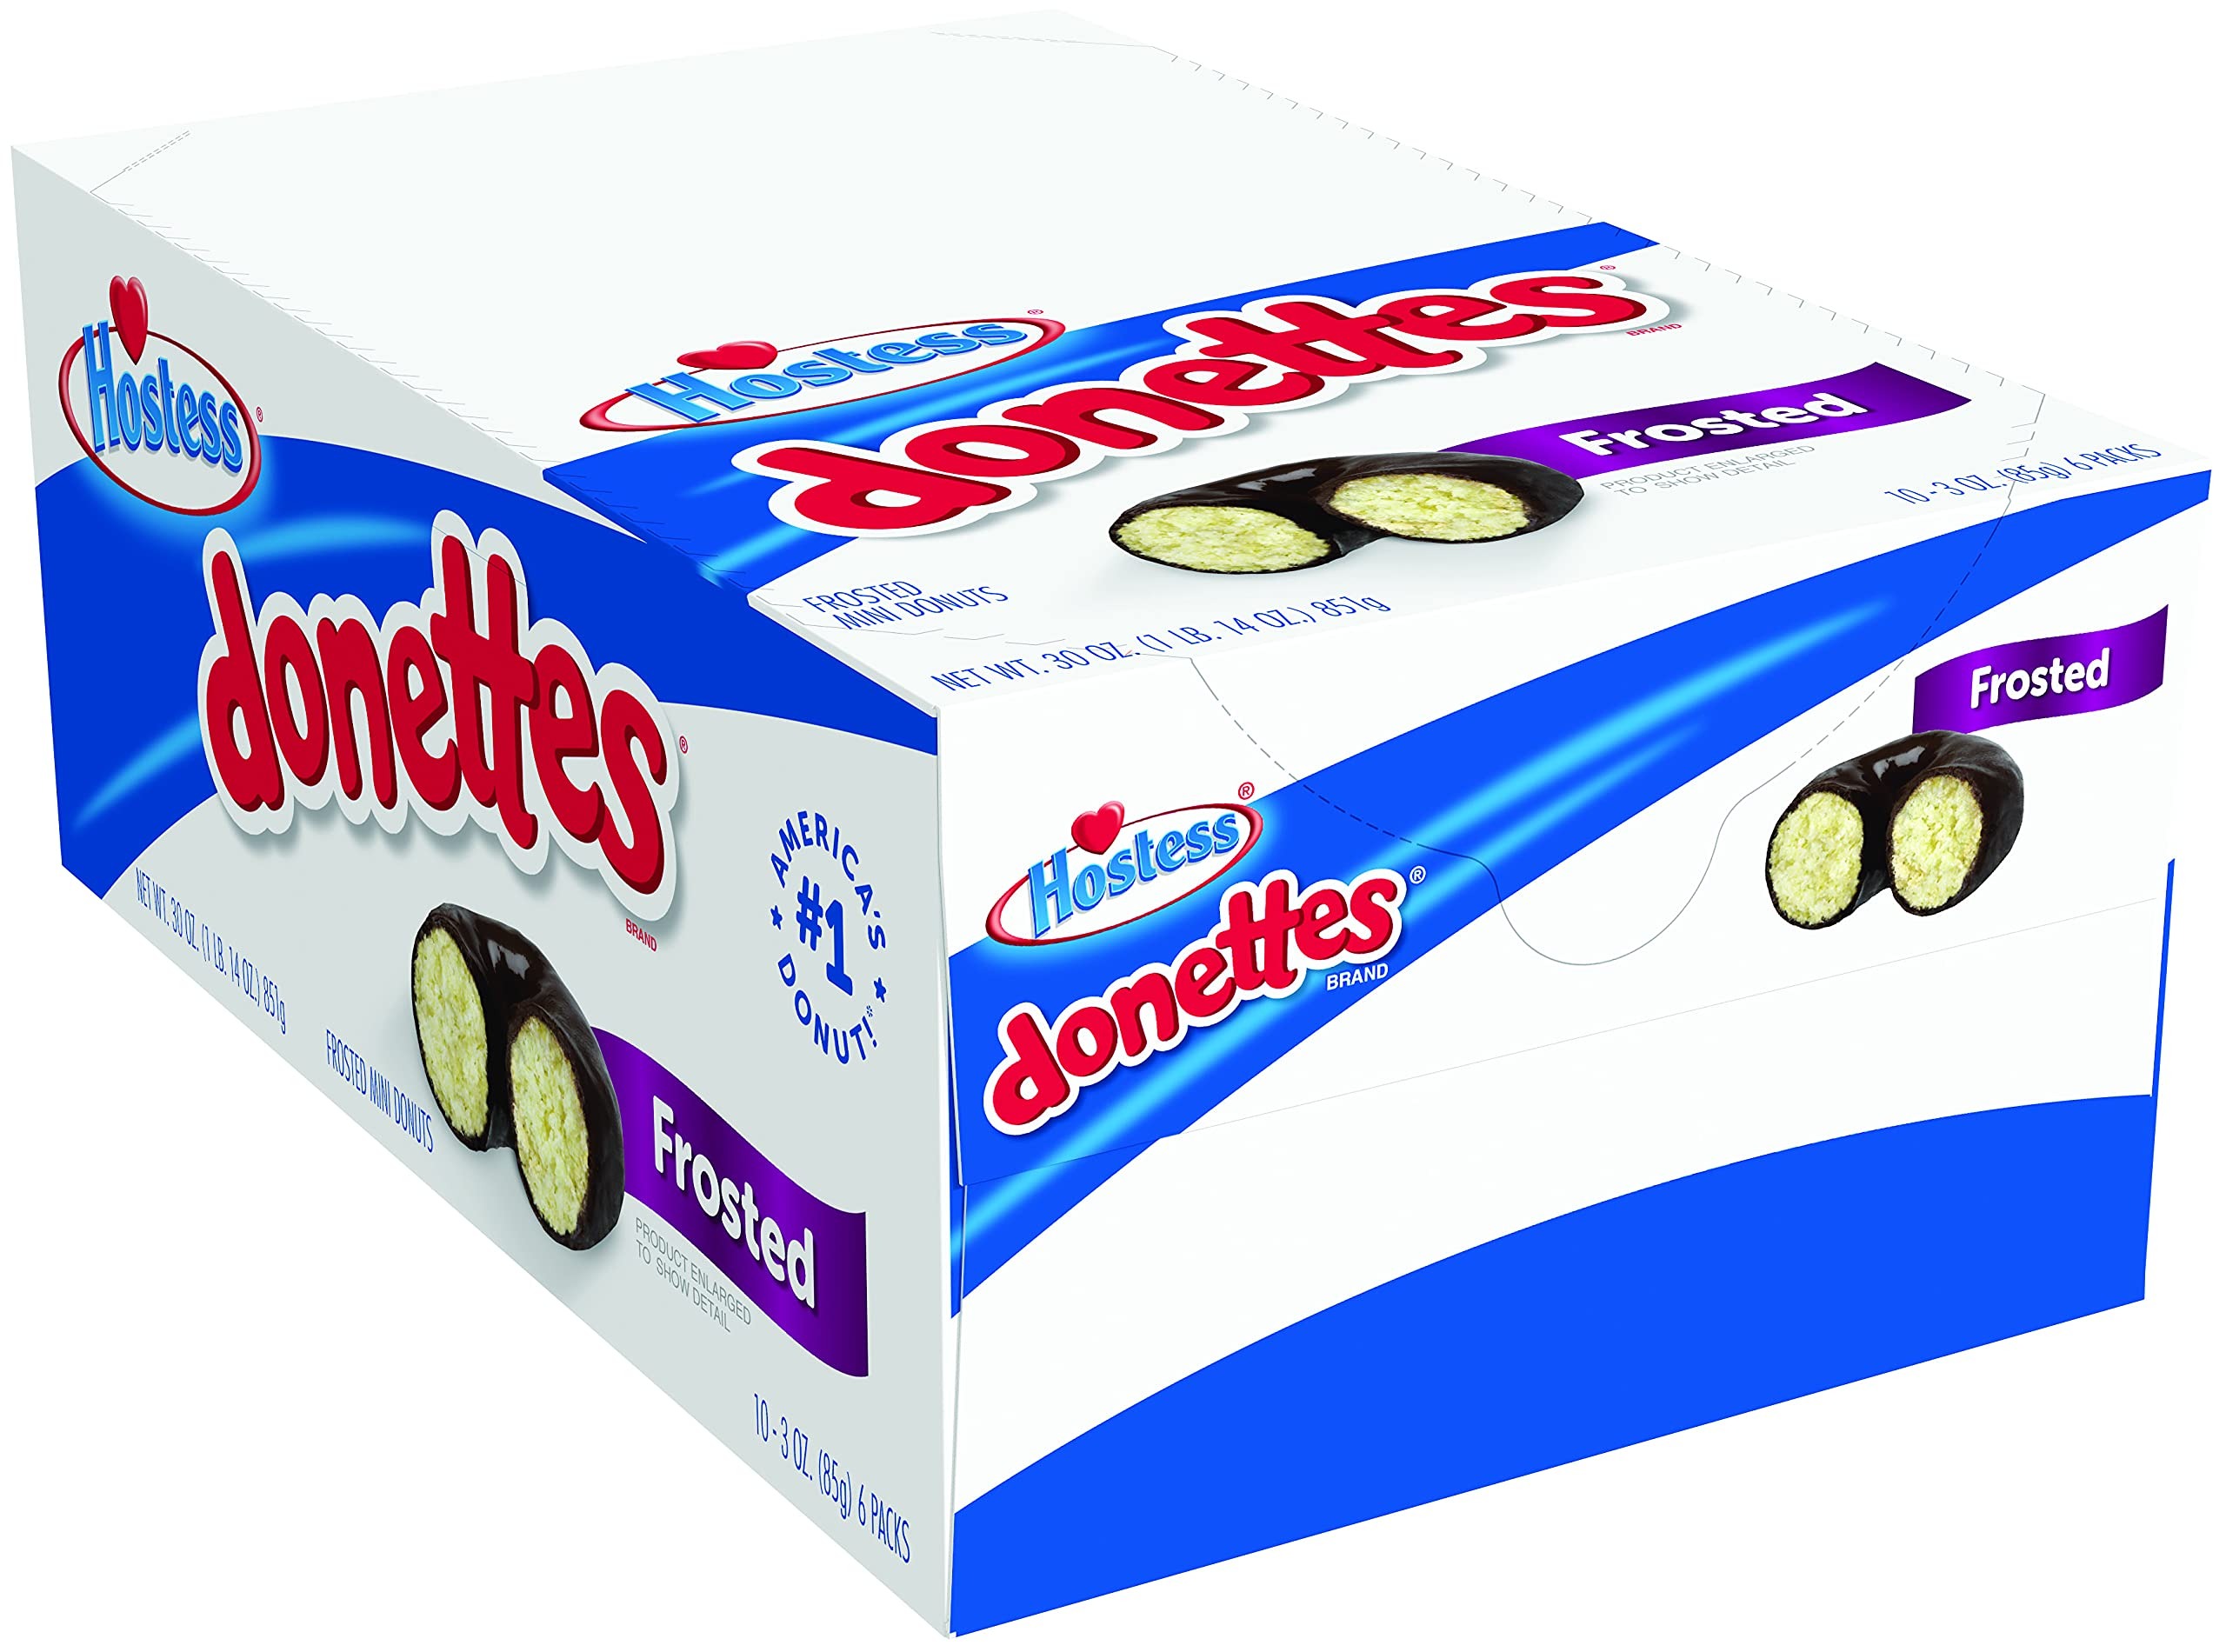
Item Name: Hostess Donettes Mini Donuts, Frosted, 3 Ounce, 10 Count
Bullet Point 1: SWEET RINGS - Delicious white cake frosted with chocolate
Bullet Point 2: INCREDIBLY TASTY - An on-the-go snack for morning, day or whenever your sweet tooth calls
Bullet Point 3: HAVE A TREAT FOR BREAKFAST - Powdered Sugar, Chocolate Frosted, Glazed, Double Chocolate, Crunch, and our newest flavor, Maple Glazed, all come in multipack or single serve
Bullet Point 4: TRANS FAT FREE - 0g of trans fat
Bullet Point 5: MADE BY HOSTESS - Creator of America's favorite baked goods
Value: 30.0
Unit: Ounce

Price: 16.14